The Grand Teddy tea-rooms paintings

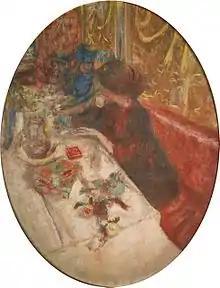
"The Café" (1918) by Edouard Vuillard

Keith Tutt, an author and scriptwriter from Norfolk, fell in love with the work of French post-Impressionist painter Édouard Vuillard during his art classes at Tonbridge School and purchased a painting, thought to be one of the two smaller Grand Teddy works, at auction for approximately £11,000. He contacted the BBC programme "Fake or Fortune?", in an attempt to gain their help in authenticating his work.